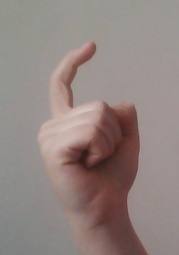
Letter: ra